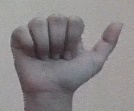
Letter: dhad